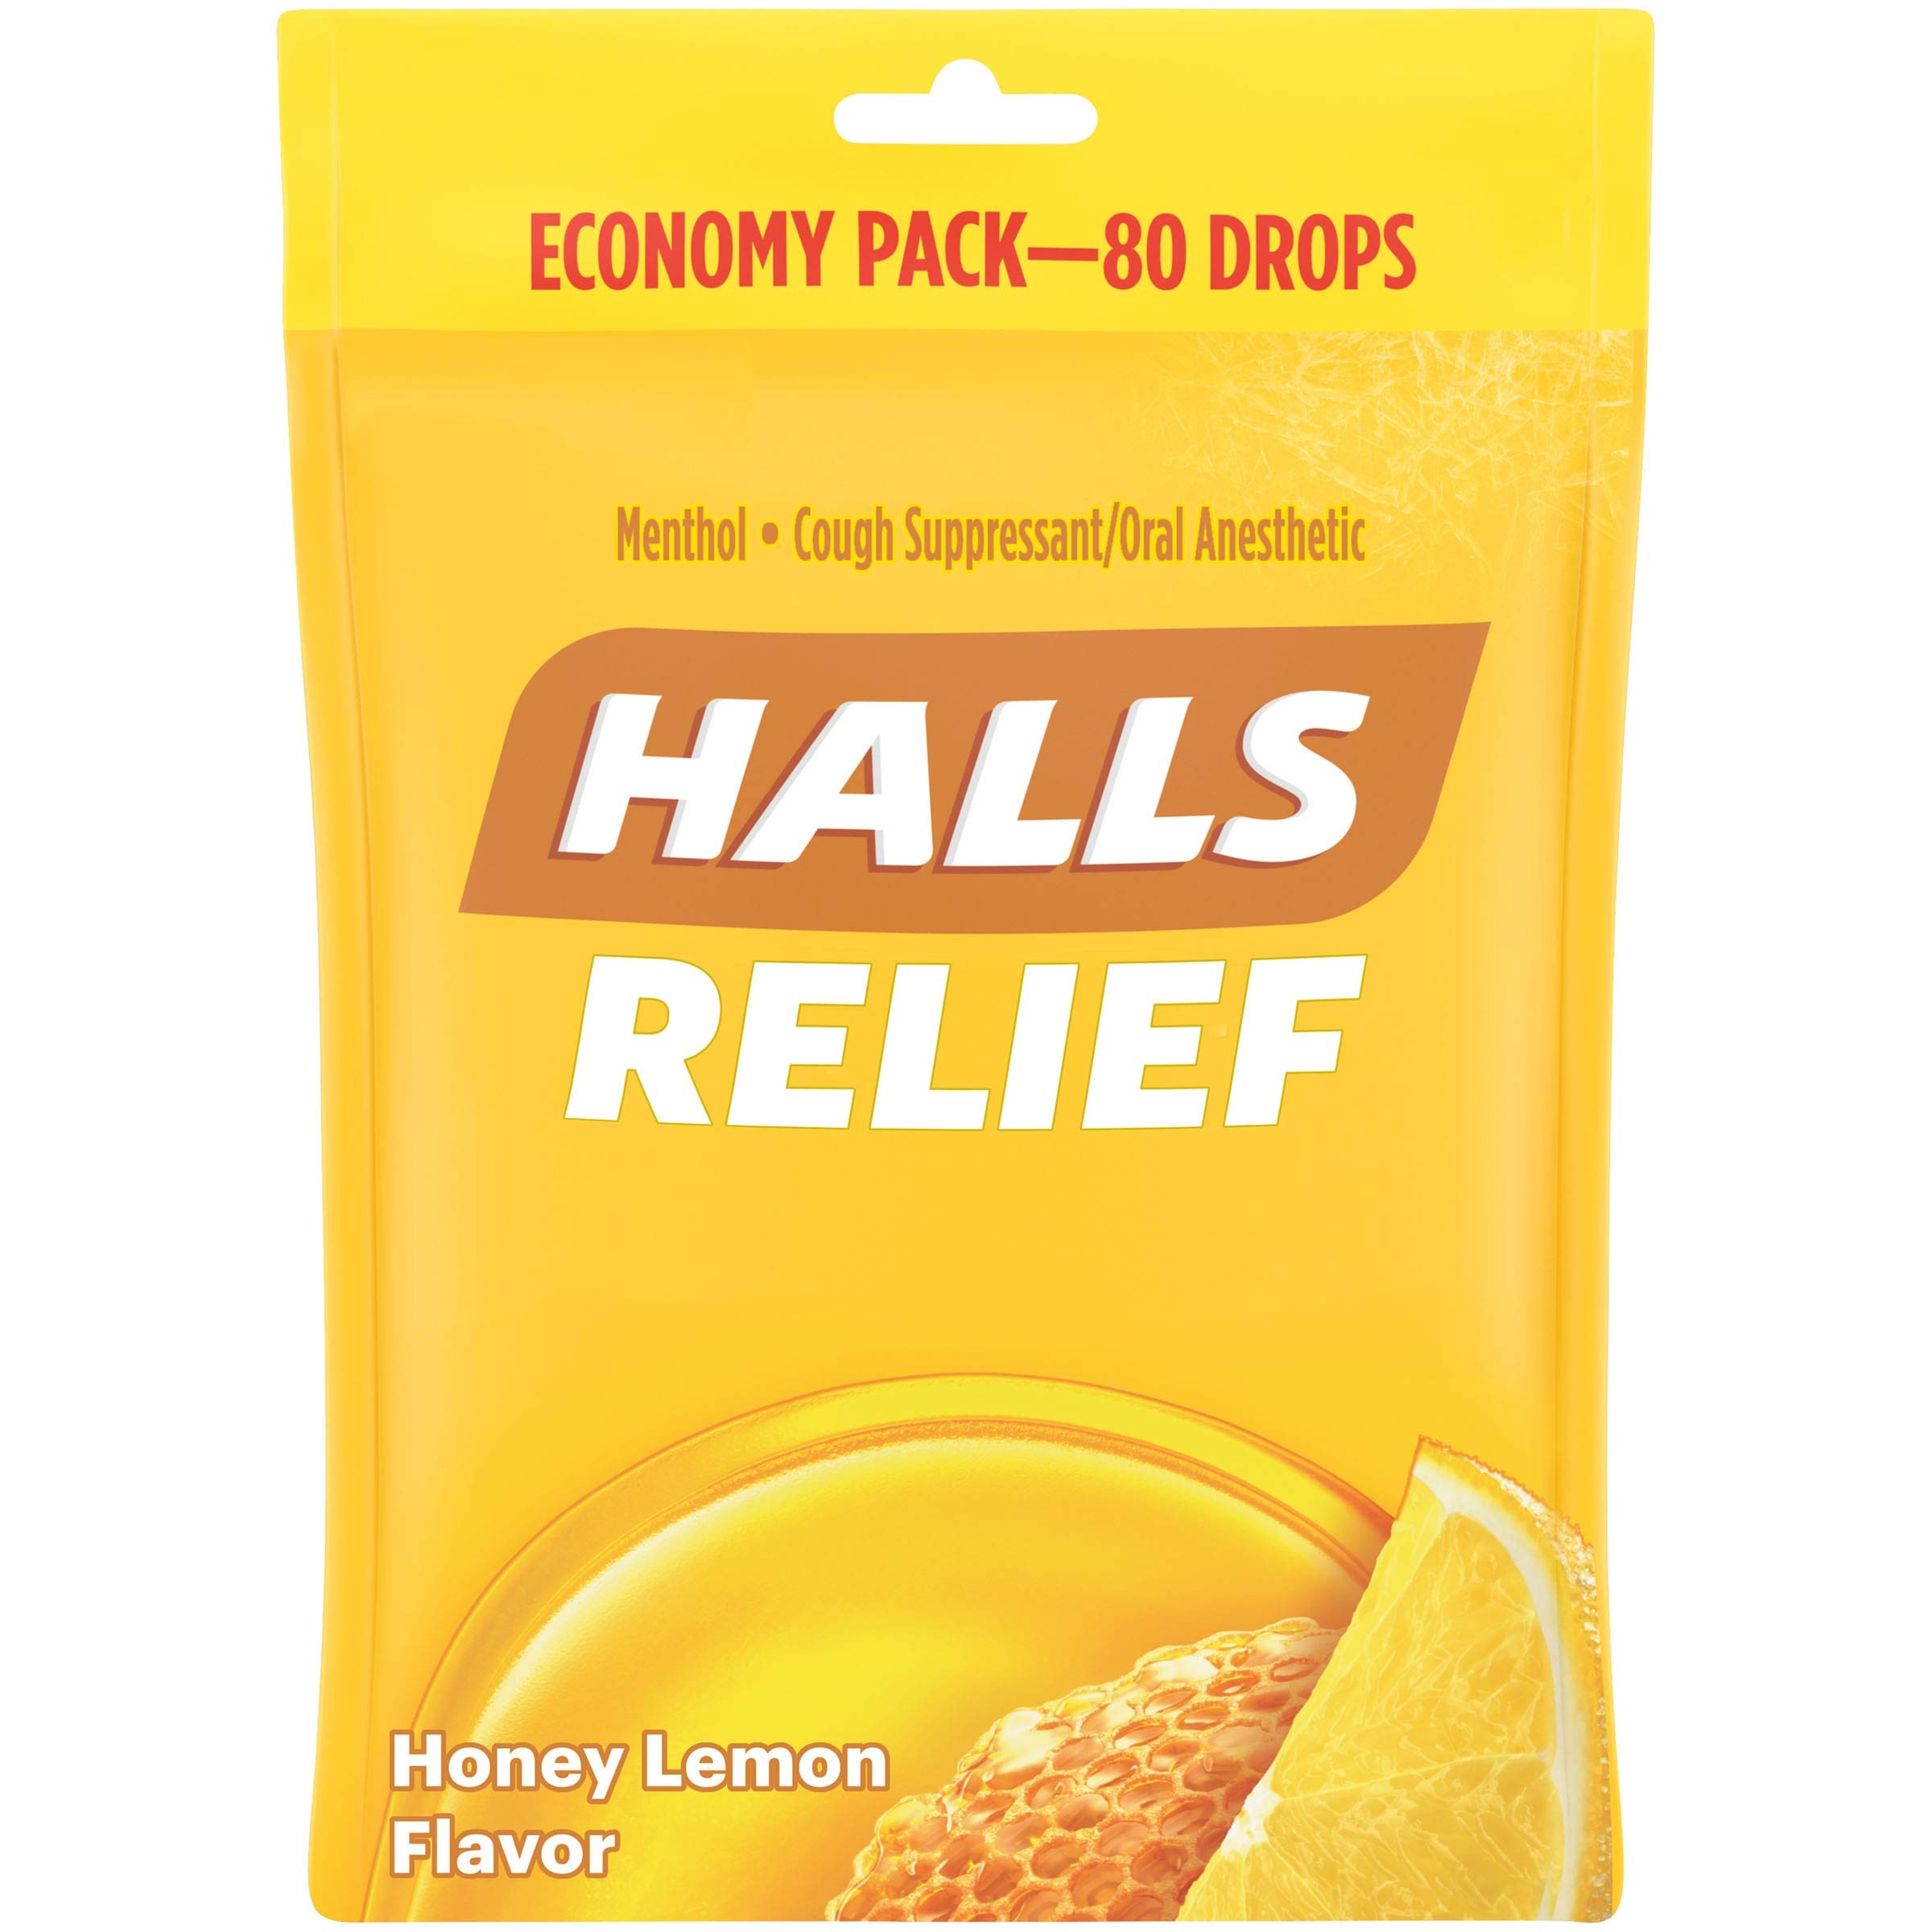
Item Name: HALLS Relief Honey Lemon Cough Drops, Economy Pack, 80 Drops
Bullet Point 1: One package of 80 Halls relief honey Lemon cough Drops
Bullet Point 2: Honey Lemon lozenges relieve coughs, soothes sore throats and cools nasal passages
Bullet Point 3: Use Halls honey Lemon cough Drops with allergy medication for added relief
Bullet Point 4: Menthol relieves symptoms
Bullet Point 5: Pleasant honey Lemon flavor is refreshing and soothing
Value: 80.0
Unit: Count

Price: 5.015